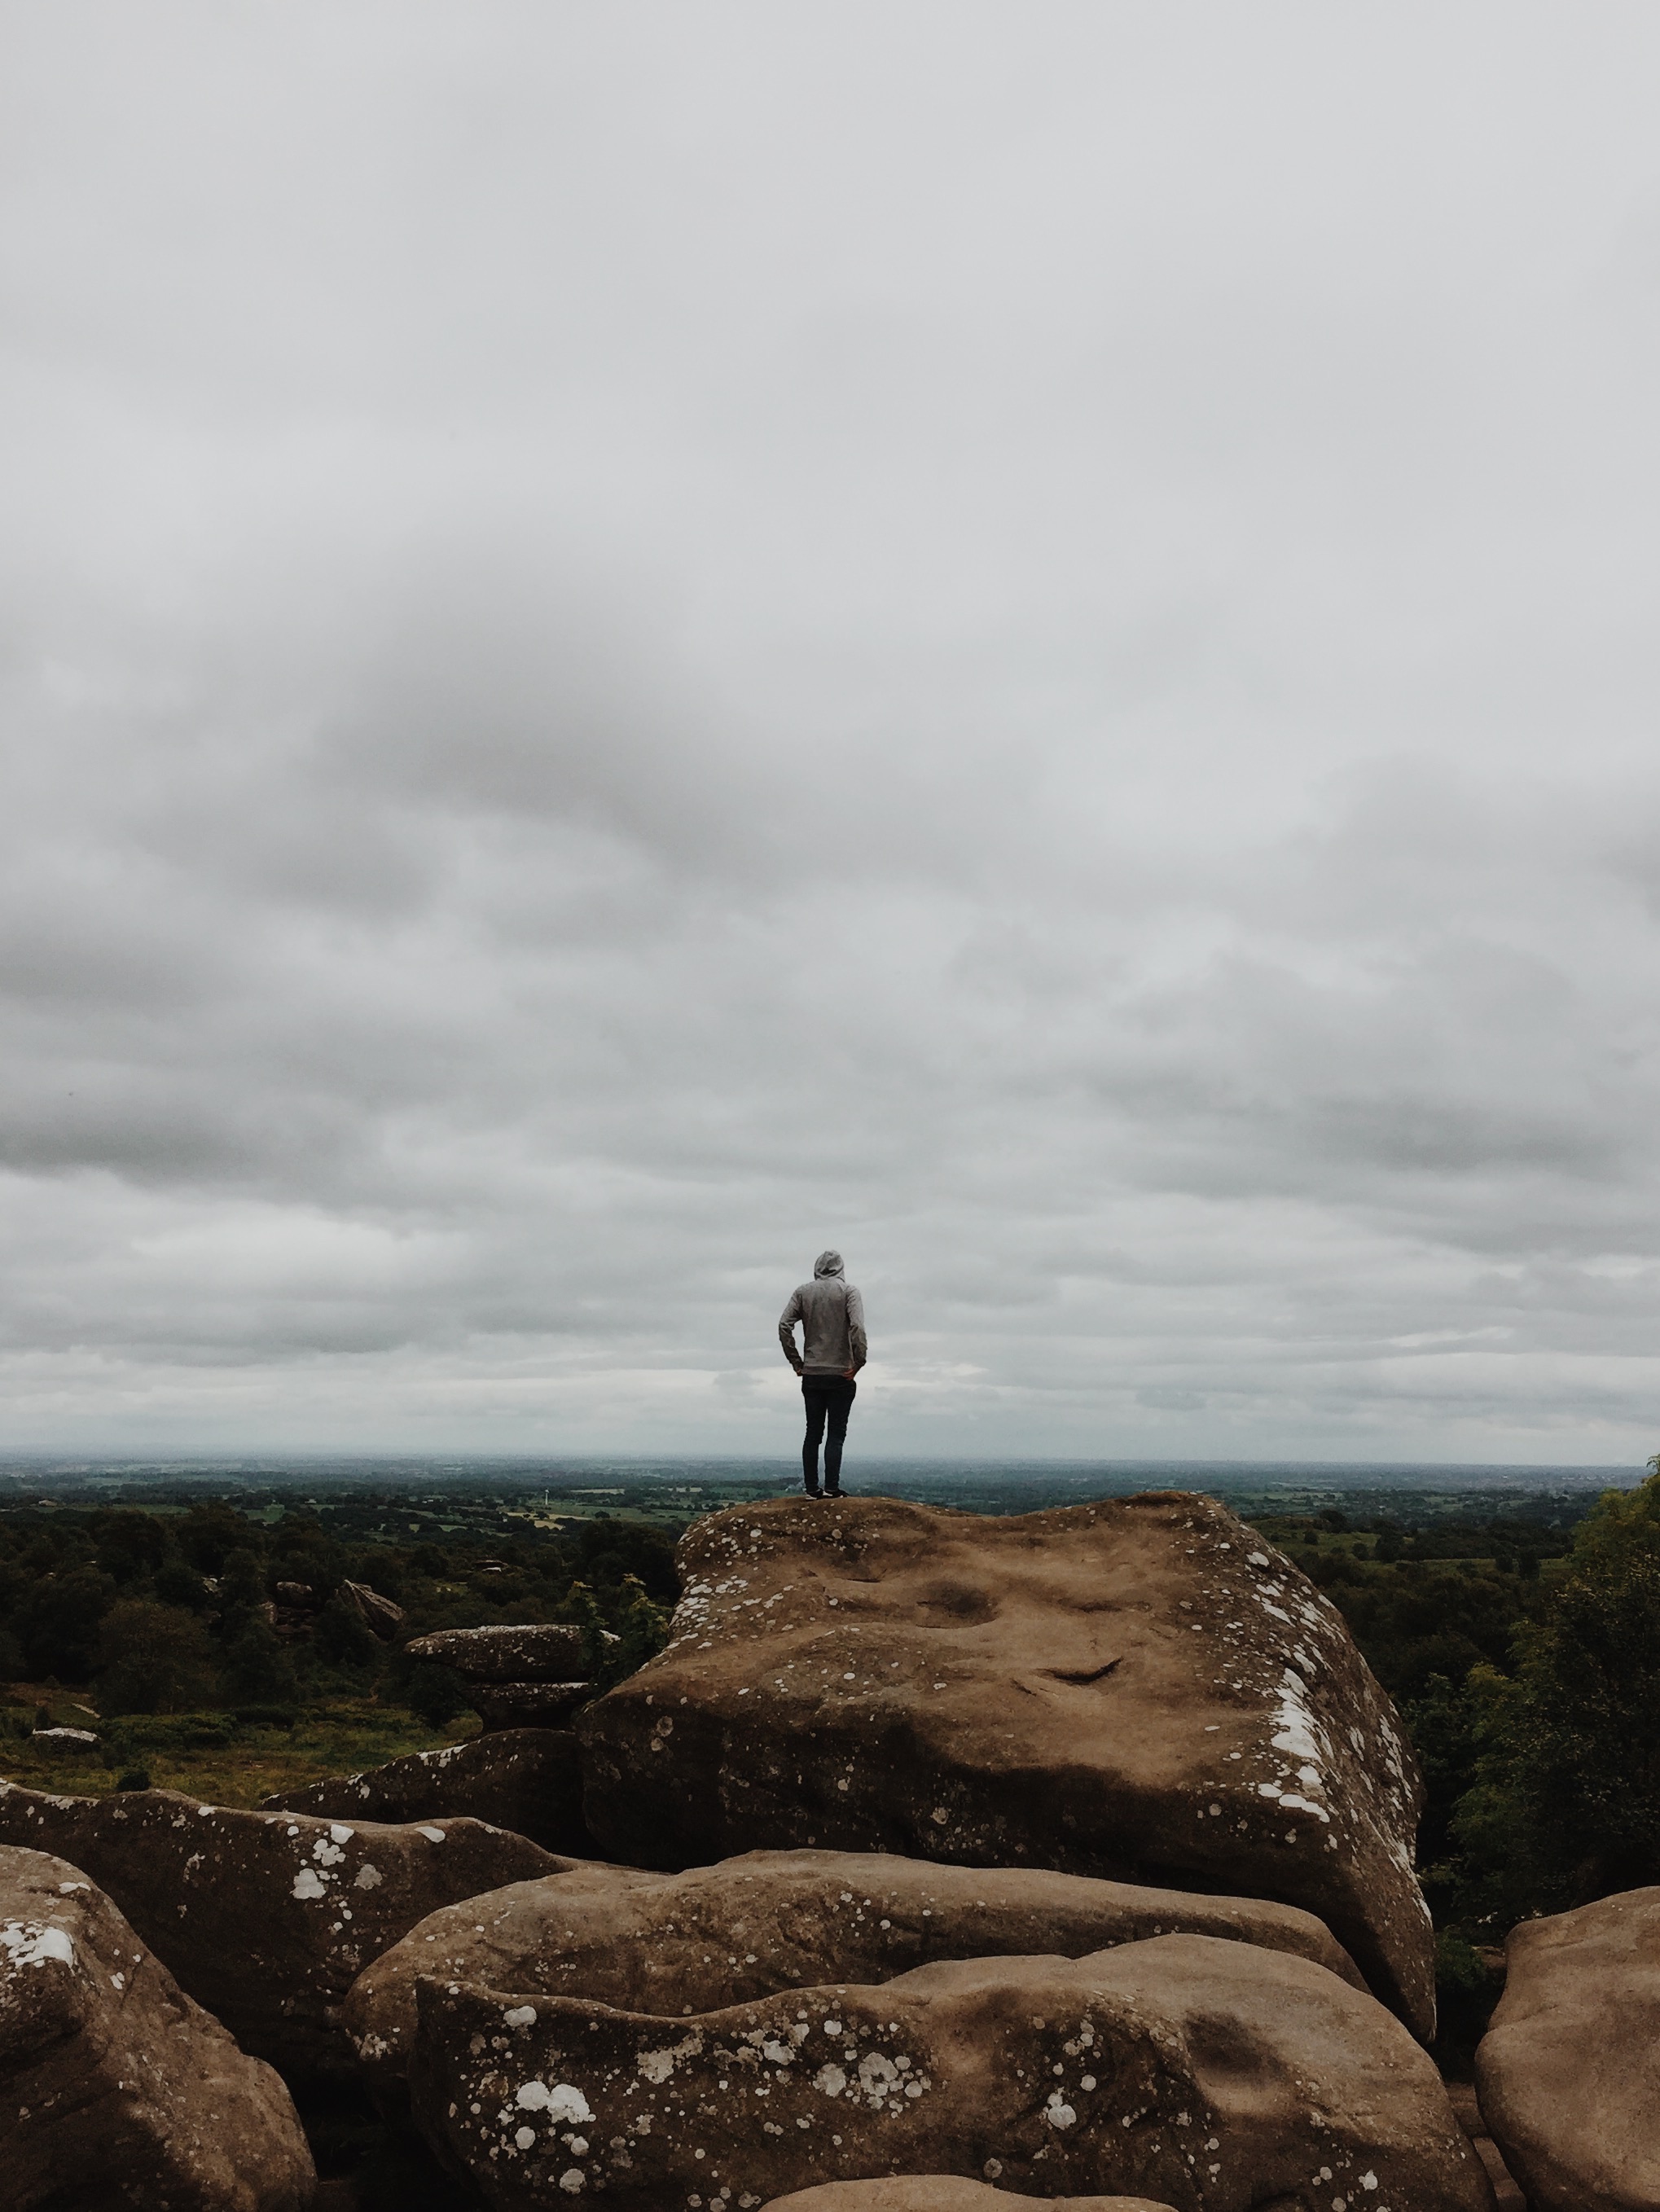
beach, sea, coast, water, nature, rock, ocean, horizon, mountain, cloud, hill, shore, wave, cliff, reflection, terrain, material